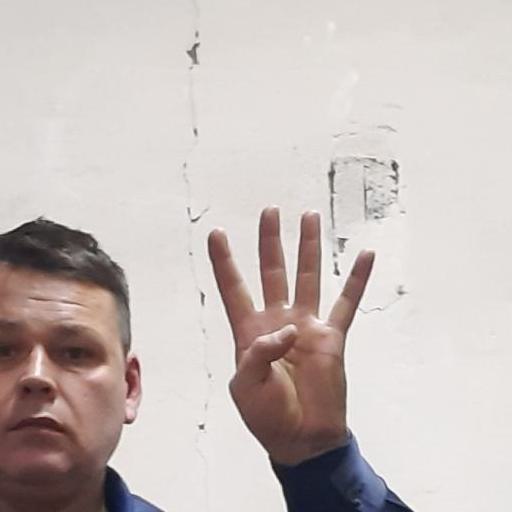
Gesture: four